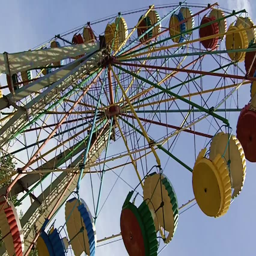
invention rotates against the sky